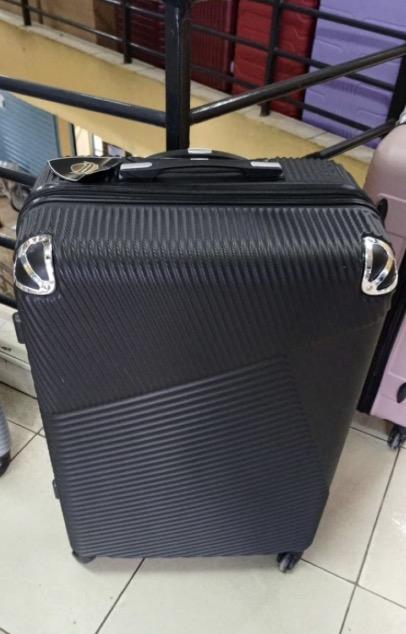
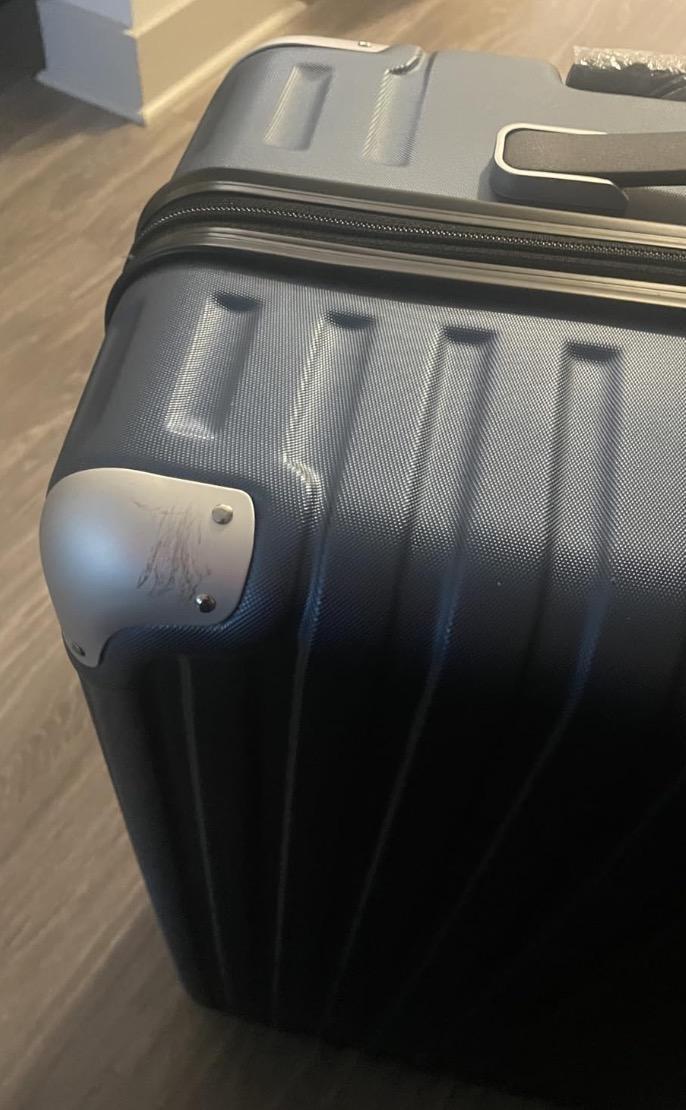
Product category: items_tea
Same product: no